Oscar Threlkeld

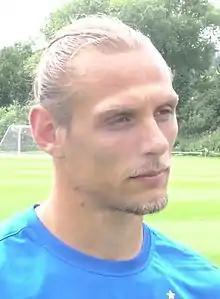
Threlkeld in 2021

Oscar George Threlkeld (born 15 February 1994) is an English professional footballer who most recently played for club Torquay United. Originally a centre-back, Threlkeld's versatility has also seen him play as a full-back and a defensive midfielder.